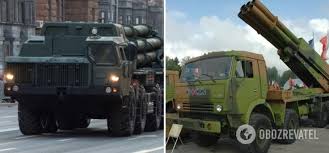
Label: Self Propelled Artillery